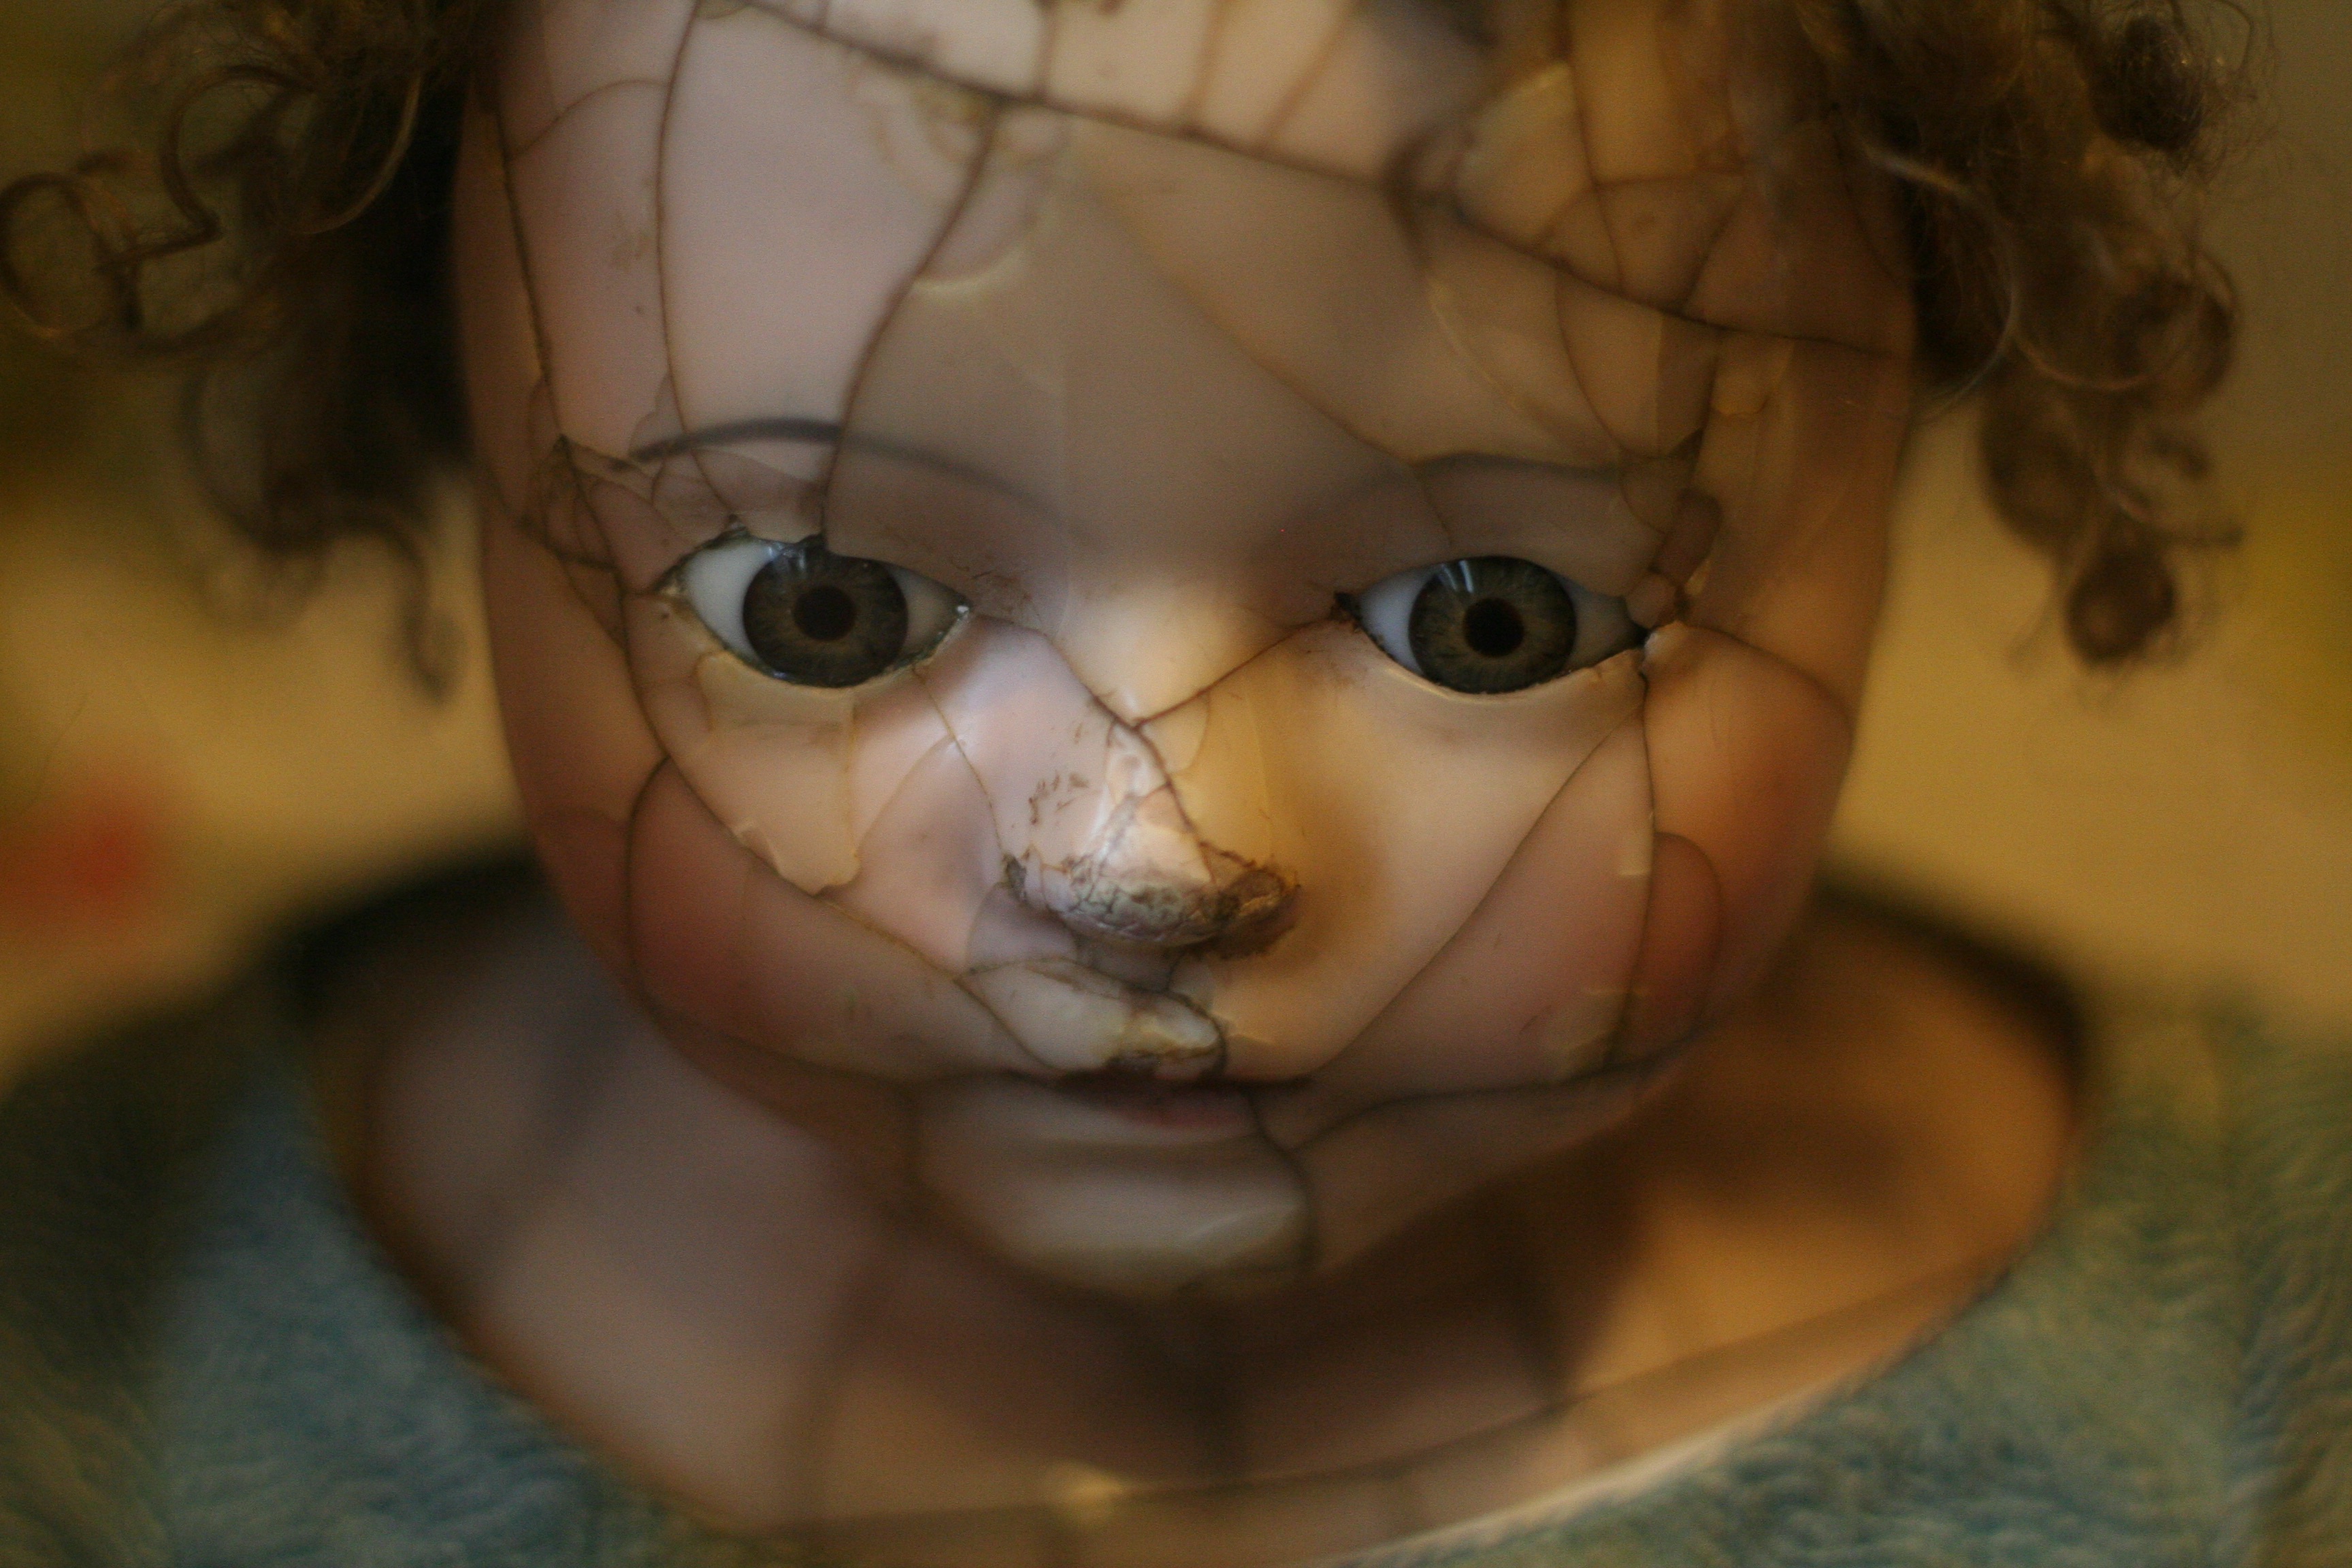
girl, vintage, portrait, broken, child, toy, smile, mouth, cracked, close up, face, doll, nose, infant, eye, glasses, head, skin, organ, sweetness, vision care